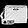
Label: Bag